The Mine (1978 film)

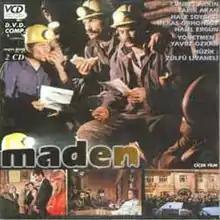
Theatrical film poster

The Mine is a 1978 Turkish film starring Cüneyt Arkın, Tarık Akan and Hale Soygazi, and directed by Yavuz Özkan. It is about a group of miners who decide to strike against a greedy mining company to demand better working conditions. The film is from the wave of political films in Turkey during the 1970s and actually represents one of the highest points of activism in the Turkish cinema as the Turkish left was in its peak point too.